Getting Even (Allen book)

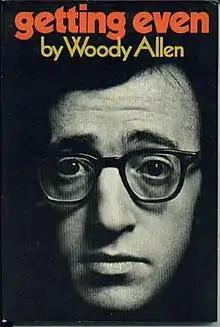
Hardcover edition

Getting Even (1971) is Woody Allen's first collection of humorous stories, essays, and one short play. Most pieces were first published in "The New Yorker" between 1966 and 1971.